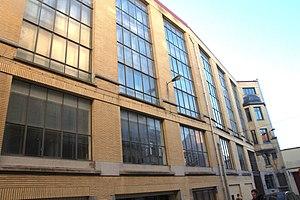
Cet article recense le patrimoine immobilier protégé à Bruxelles-ville. Le patrimoine immobilier protégé fait partie du patrimoine culturel en Belgique.
Les Archives générales du Royaume 2 - dépôt Joseph Cuvelier sont l’un des 20 dépôts des Archives de l'État en Belgique. Situé au 28 rue du Houblon à Bruxelles, à proximité du canal, ce dépôt est installé dans les bâtiments des anciennes papeteries Haeseldonckx.